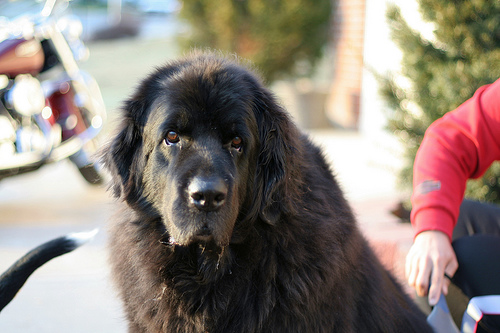
Animal: dog
Breed: newfoundland